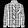
Label: Shirt